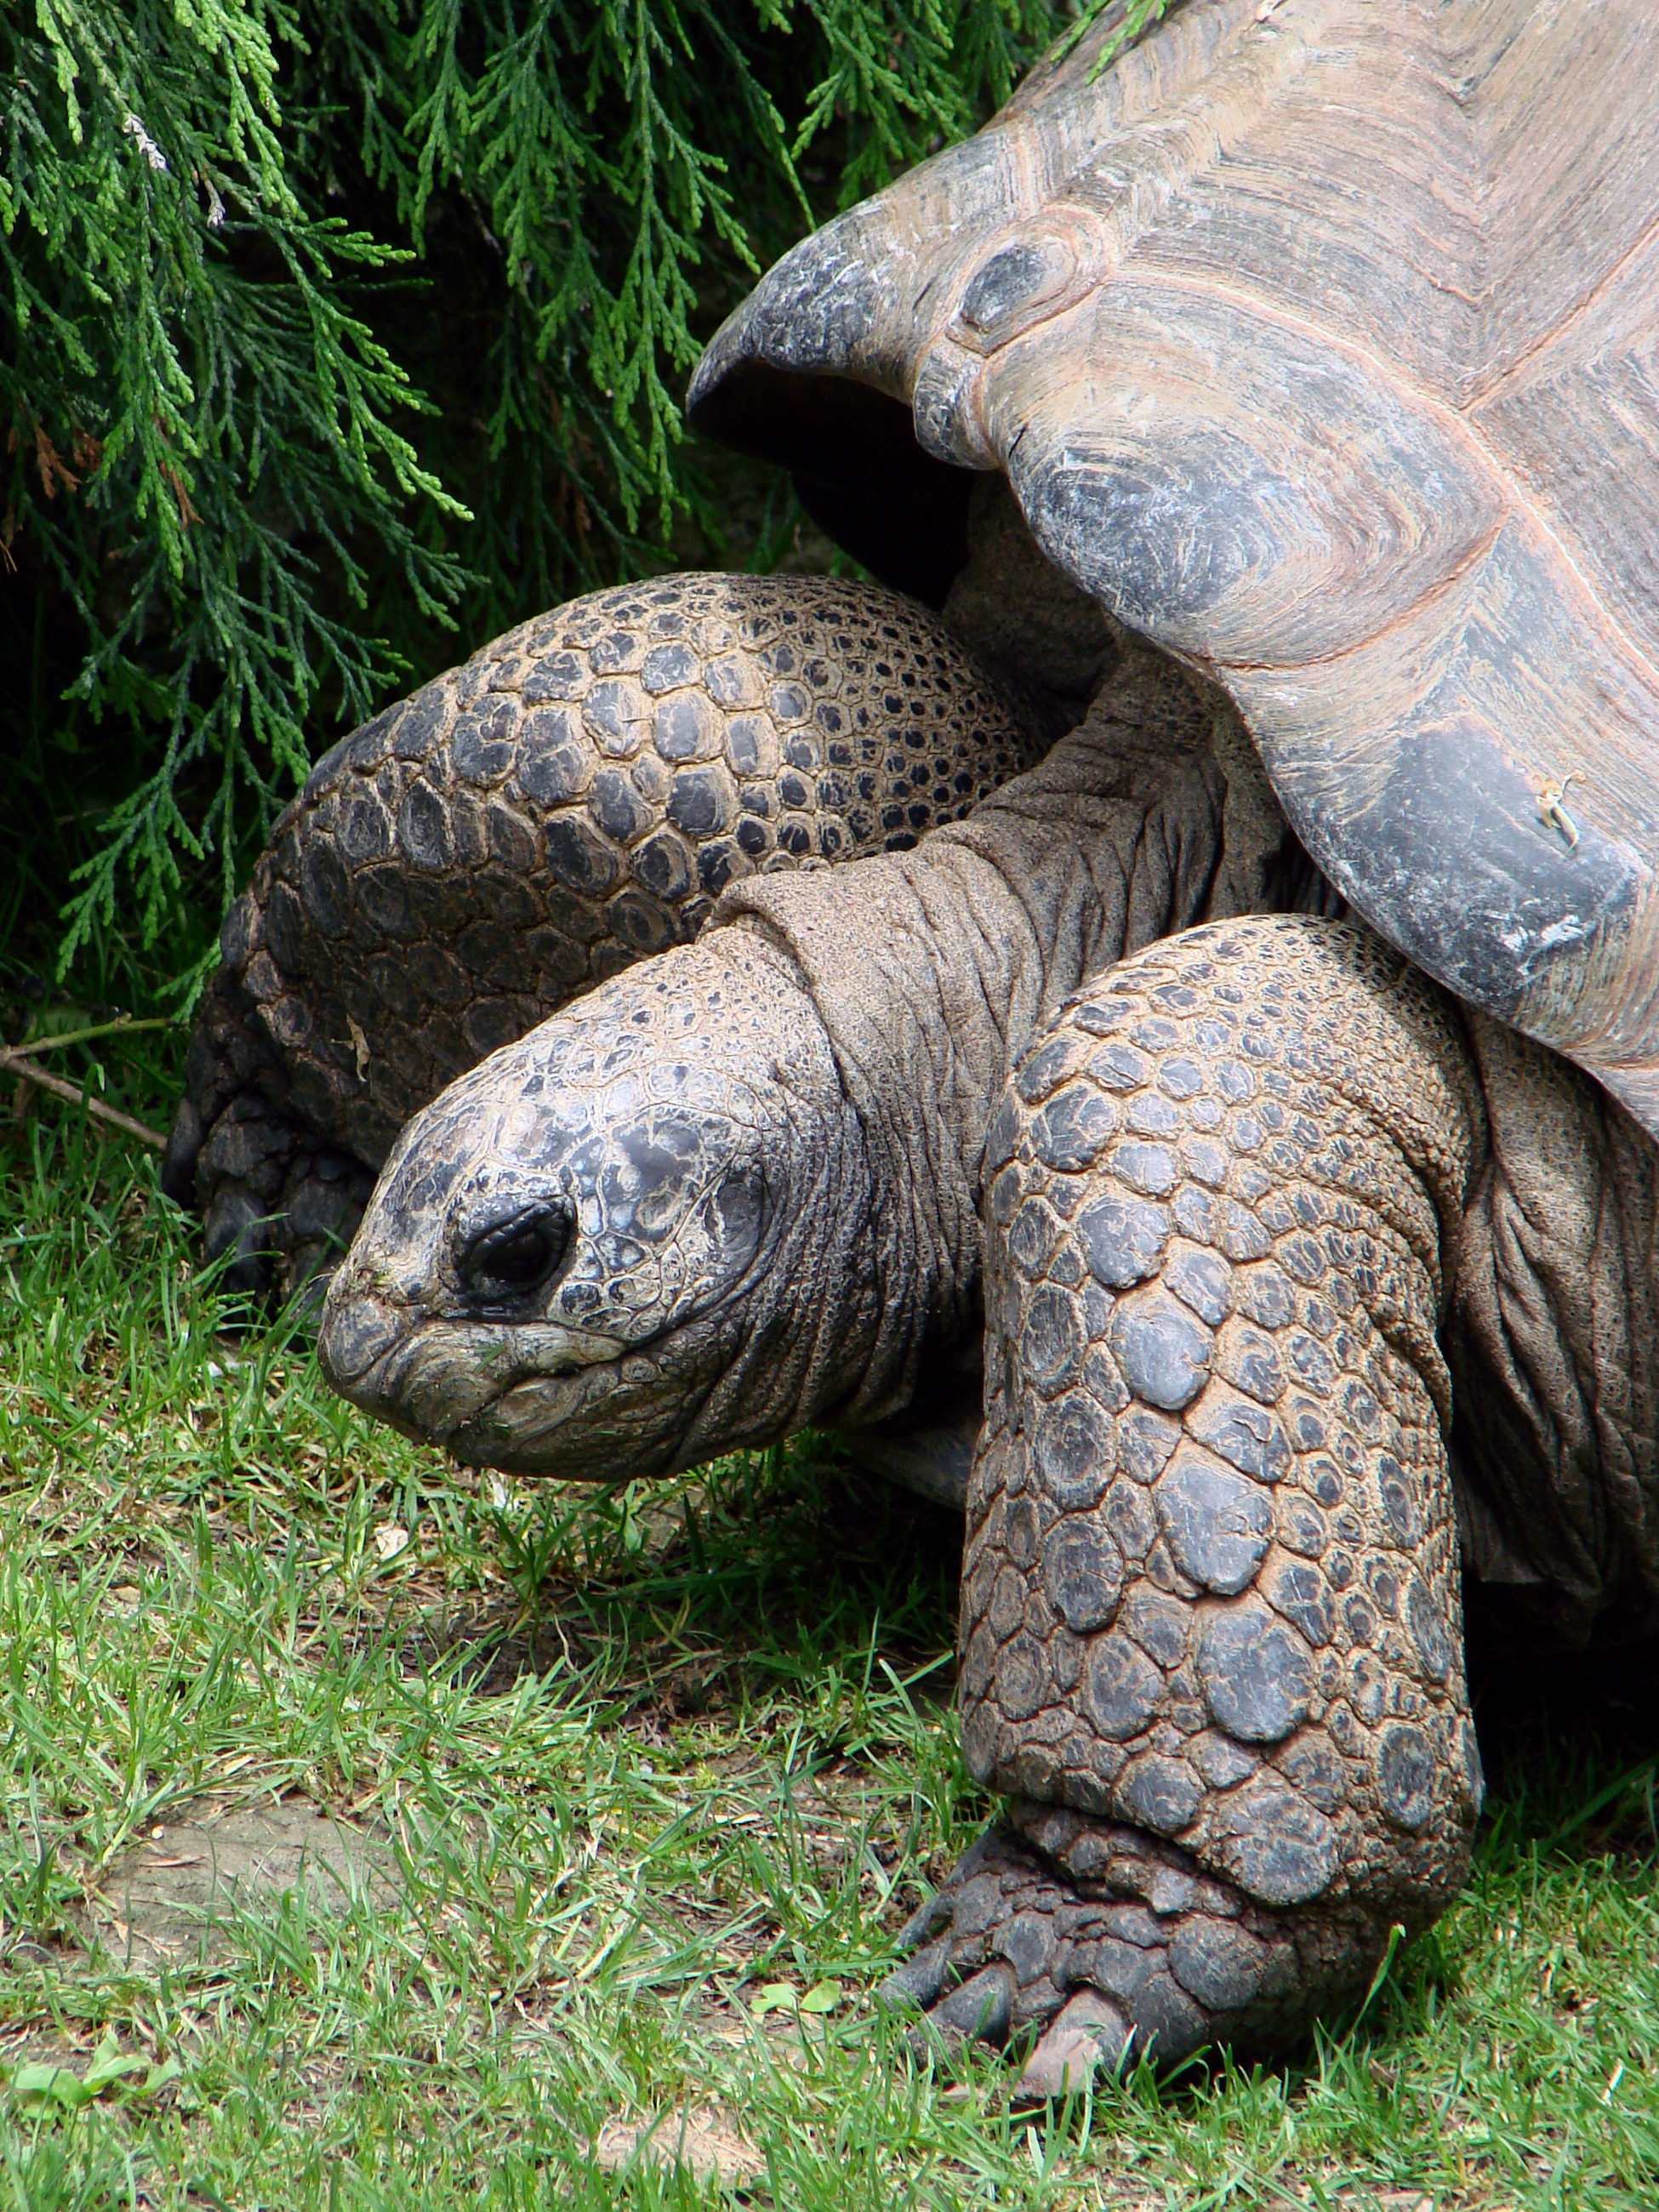
nature, walking, animal, wildlife, zoo, tropical, turtle, reptile, fauna, shell, head, tortoise, vertebrate, giant, big, large, slow, common snapping turtle, emydidae